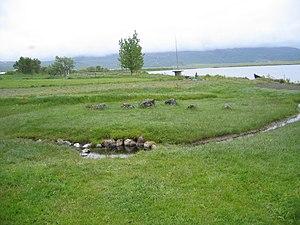
Les fontaines à dévotion constituent un patrimoine emblématique des croyances populaires dans plusieurs régions françaises. Leurs origines sont le cas échéant antérieures au christianisme. Elles peuvent encore aujourd'hui faire l'objet de rituels thérapeutiques, en fonction des facultés médicinales ou des bienfaits particuliers qui leur sont attribués par la coutume : guérison des humains ou du bétail, fin d'une sécheresse, obtention d'une faveur, protection des enfants.